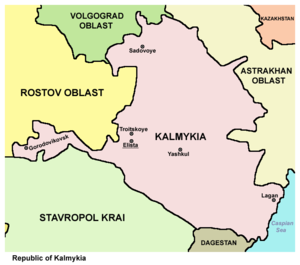
La République de Kalmoukie ou Kalmoukie est une république, sujet de la fédération de Russie. Les habitants de la Kalmoukie sont les Kalmouks.
La déportation des peuples en URSS est une des formes de répression politique en URSS. Les particularités de ces déportations étaient, d'une part, l'absence fréquente de procédure judiciaire et d'autre part leur caractère aléatoire : elles pouvaient toucher aussi bien des personnes accusées d'actions concrètes, supposées hostiles mais de manière absurde, que des groupes de personnes préalablement définis comme « nuisibles » ou « ennemis ».